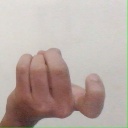
अक्षर: ज